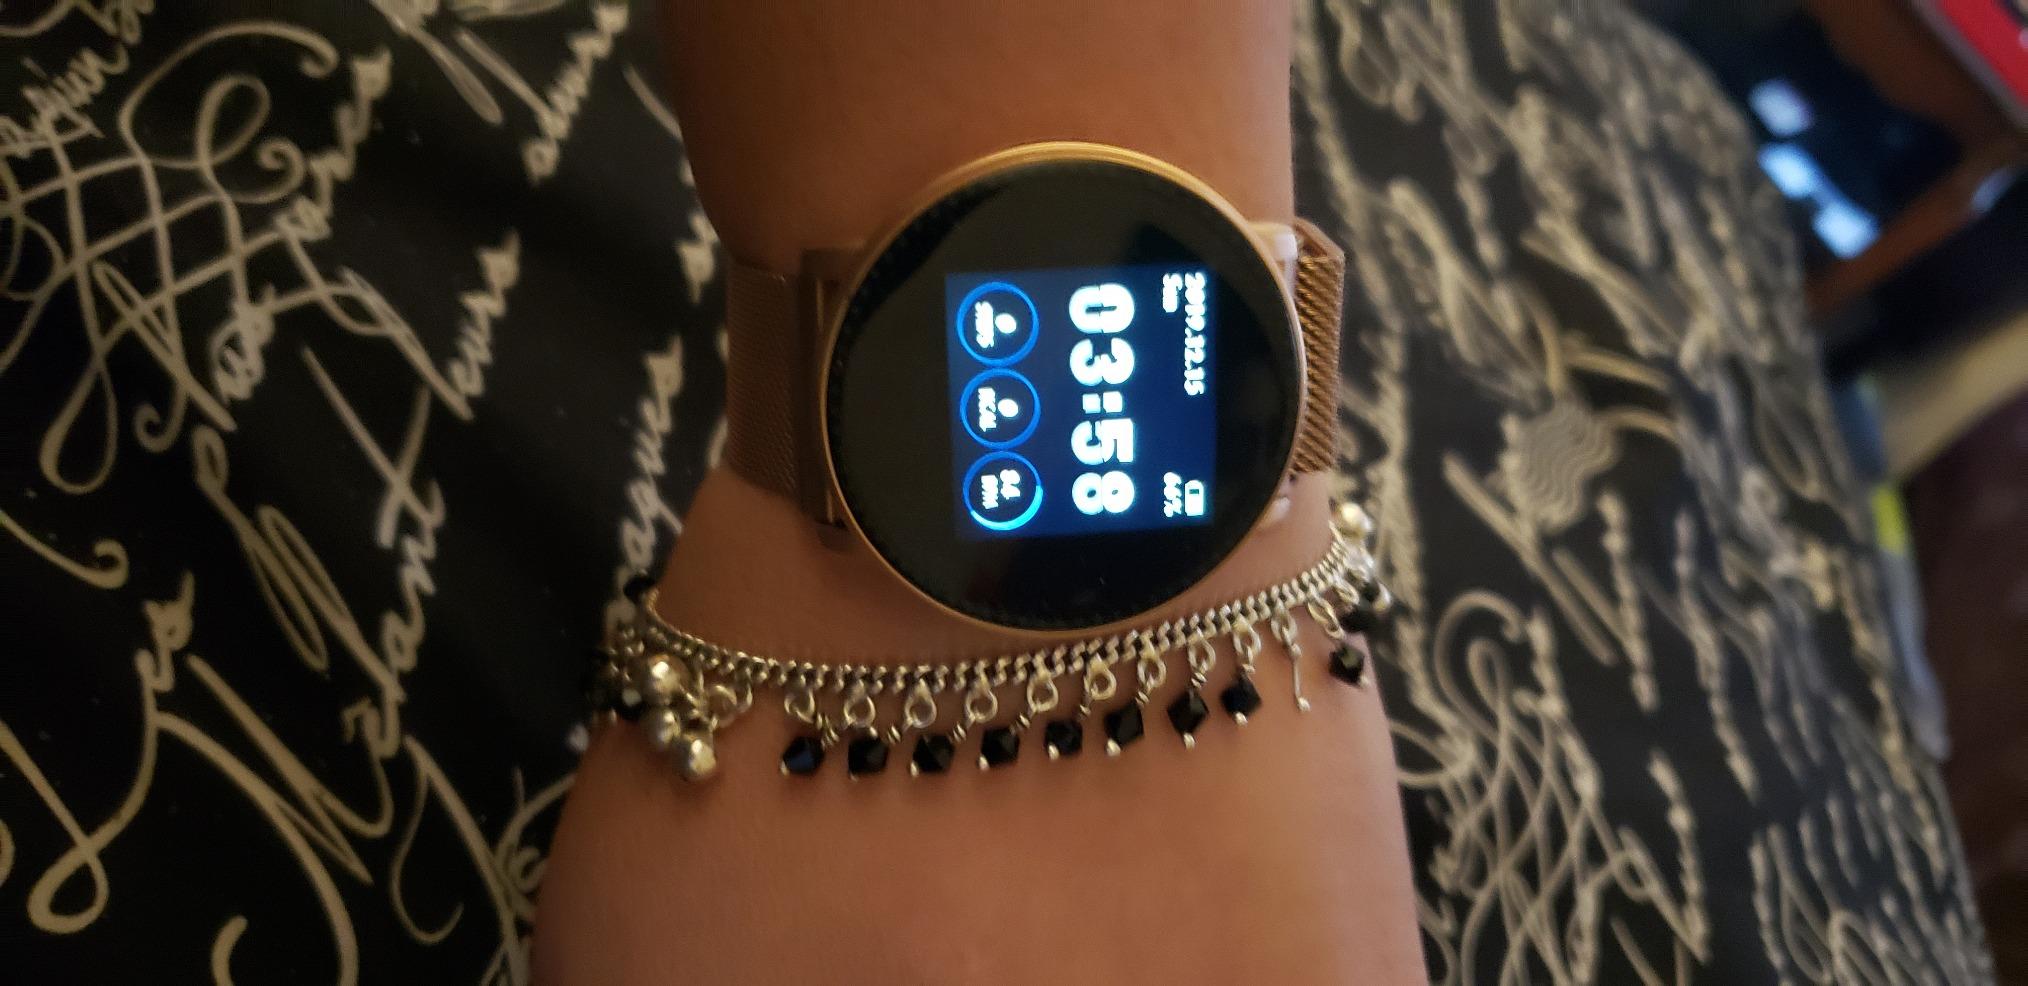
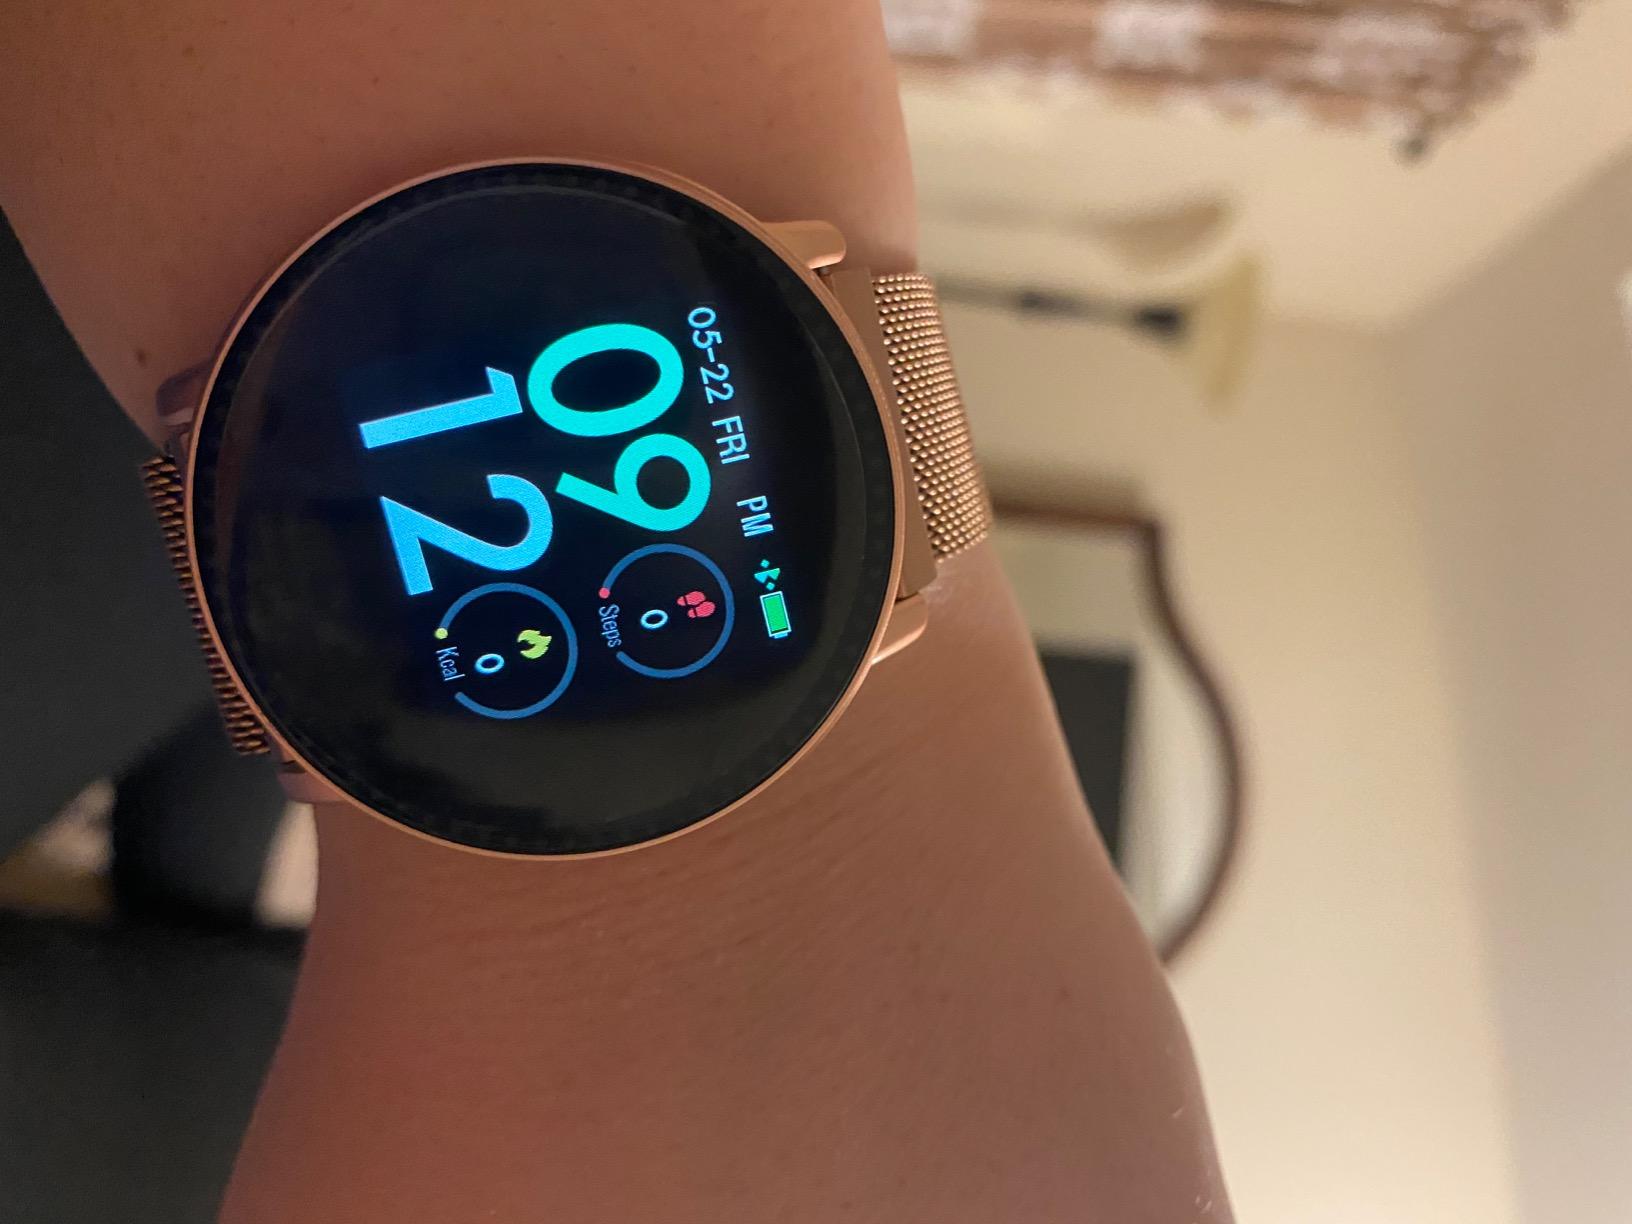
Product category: smartwatch
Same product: yes